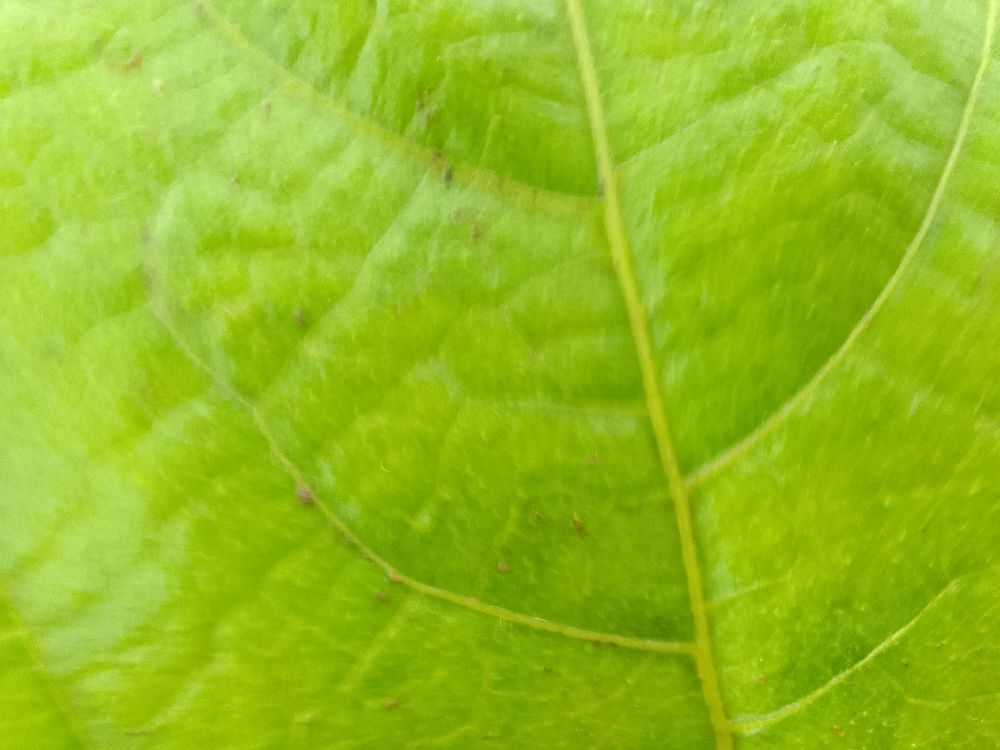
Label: healthy